Purple Line (CTA)

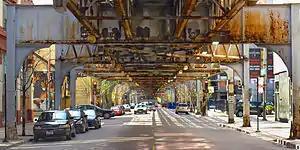
The Brown and Purple Lines run above vehicle traffic on Franklin Street in the Near North Side community area.

The service which was to become the Purple Line was transferred to the Chicago Transit Authority along with Chicago's other rail transit services on October 1, 1947. The current service pattern went into effect on July 31, 1949, after a massive service reorientation on the North–South rapid transit system. Local service was restricted between Linden Avenue and Howard Street, operating at all times. The express service ran weekday rush hours only, stopping at all stations in Wilmette and Evanston, plus Howard, (formerly Rogers Park), , , Chicago/Franklin, Merchandise Mart and all Loop stations. While skip-stop service was also introduced at this time, Evanston trains continued to make all stops at their stations. An express surcharge was also instituted for customers traveling to and from the Loop past Howard. Several attempts were made to reduce or eliminate the fare, backed by local politicians.